San Vittore, Esino Lario

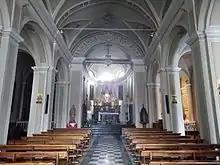
Interior

During the 16th-17th centuries, a nave was added with other additions in 1770–80. The interior contains a carved wooden lintel of 1654. The walnut baptistery dates to 1570. Baroque decorations were handmade in the second half of the 17th century by the parish priest Peter Garganico. These decorations include the cupboards of the sacristy, the stucco, the confessionals, the organ with the choir and frescoes. The wooden works -many of which are still present inside the church- were built between 1665 and 1685. On the ceiling of the sacristy, there is a fresco depicting the ascension of the Virgin Mary signed by Giuseppe Antonio Castelli. Other frescoes depict the Evangelists and Saints Lucia, Agatha, Agnes and Catherine. The current marble altar, the work of Antonio Albinola Viggiù, dates from the late 18th century, replacing an older one in walnut wood. On the sides of the presbytery are two paintings depicting San Vittore and Our Lady of the Rosary, attributed to Carlo Pozzo (1667). The San Carlo altar on the left is 19th century work by Gabrio Brunati. The two tapestries depicting the Birth of St. John the Baptist and Saint Anthony are works of the Scuola degli arazzi di Esino Lario (Tapestry School of Esino Lario).